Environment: real
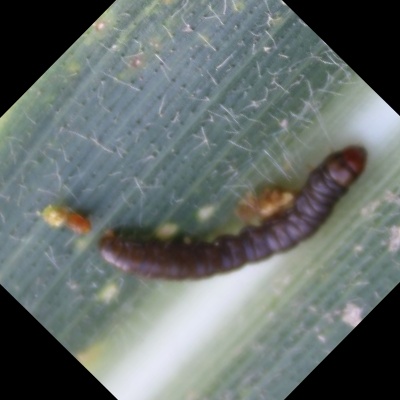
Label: fall_armyworm